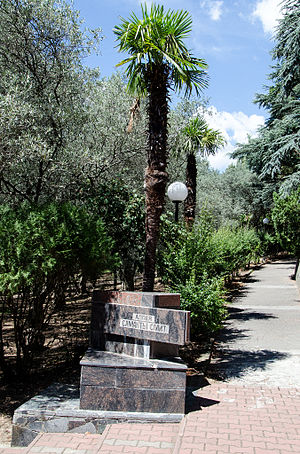
Samantha Smith / Liv
Samantha Smith Alley i Artek-lejren "Morskoj"
Samantha Reed Smith var en amerikansk skolepige, fredsaktivist og børneskuespillerinde fra Manchester i den amerikanske delstat Maine, som blev berømt under den kolde krig mellem USA og Sovjetunionen. I 1982 skrev hun et brev til den nylige udpegede generalsekretær for Sovjetunionens kommunistiske parti, Jurij Andropov, der i 1983 skrev tilbage og inviterede Samantha til at komme og besøge Sovjetunionen, som hun accepterede.